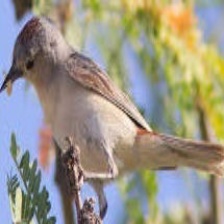
Species: VERDIN
Scientific name: AURIPARUS FLAVICEPS